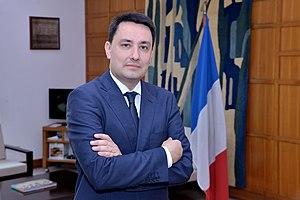
Alexandre Ziegler, né le 8 septembre 1969, est un haut fonctionnaire et diplomate français. Directeur de cabinet du ministre des Affaires étrangères de 2012 à 2016, ambassadeur de France en Inde de 2016 à 2019, il est depuis cette dernière date directeur « groupe international et relations institutionnelles » de Safran en France.